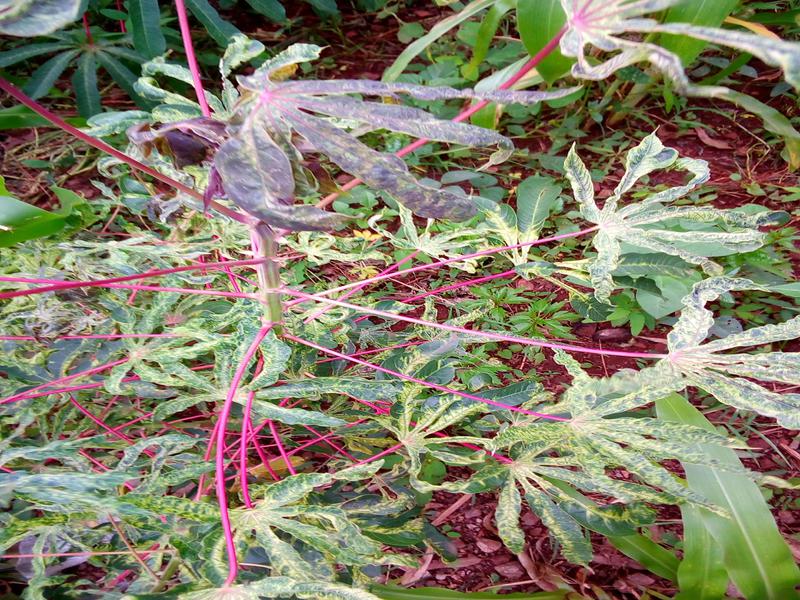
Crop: cassava
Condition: mosaic_disease